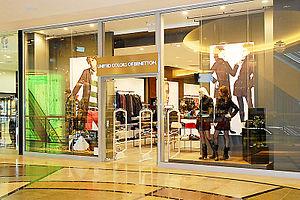
Palladium est un centre commercial de Prague, en République tchèque. Ouvert en 2007, ce centre sur cinq niveaux, qui abrite 180 commerces et 20 restaurants, est situé dans le quartier de Nové Město.